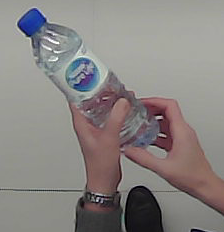
Product: nestle_water